Seraya Shapshal

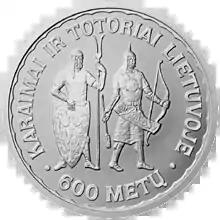
Karaim and Tatar warriors on a commemorative Lithuanian coin. The idea of Karaim warriors was introduced by Shapshal and his followers.

Seraya Shapshal or "His Excellency Hajji Seraya Khan Shapshal " (Karaim: Серая Бен Мордехай Шапшал) (1873–1961) was a hakham and leader of the Crimean and then the Polish and Lithuanian Crimean Karaites (Karaim) community.